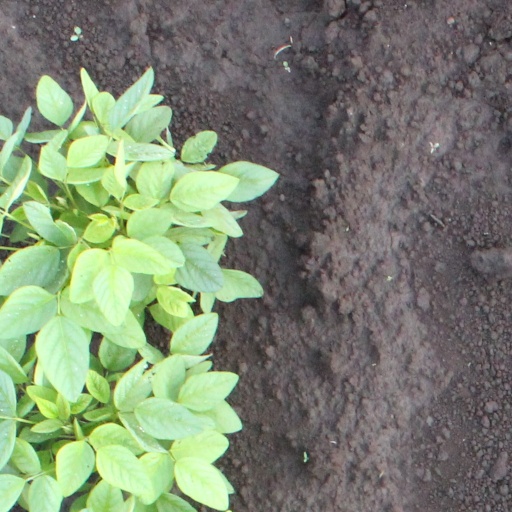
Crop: soybean